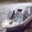
Label: ship